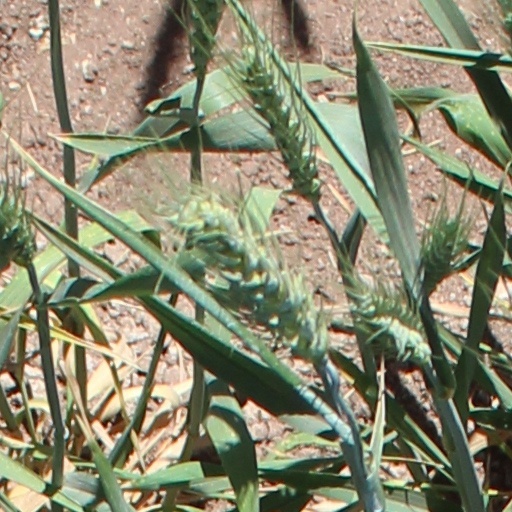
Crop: wheat